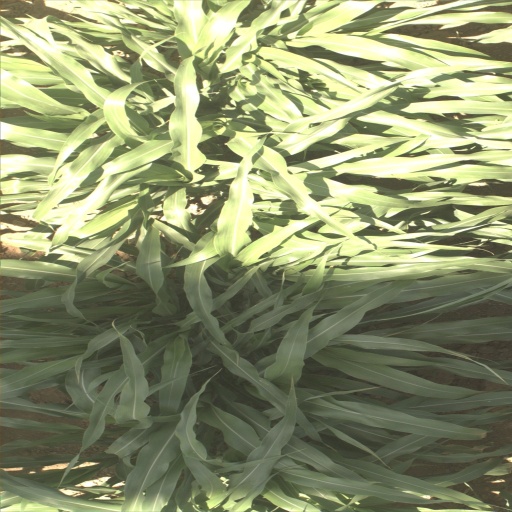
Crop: sorghum